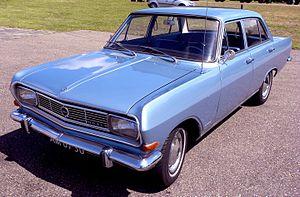
L'Opel Rekord était une familiale, routière produit sous huit générations par le constructeur automobile allemand Opel. Entre l'été 1953 et 1986, environ 10 millions de véhicules furent vendus.